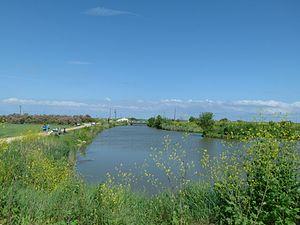
Le canal du Curé avant les portes à flots (commune de Charron - 17)
Le Curé est un petit fleuve côtier qui prend sa source dans la commune de Saint-Georges-du-Bois, dans le nord du département de la Charente-Maritime, draine la plaine centrale de l'Aunis et la partie méridionale du Marais poitevin où son cours est canalisé avant de se jeter dans l'océan Atlantique dans l'anse de l'Aiguillon en face de l'île de Ré.